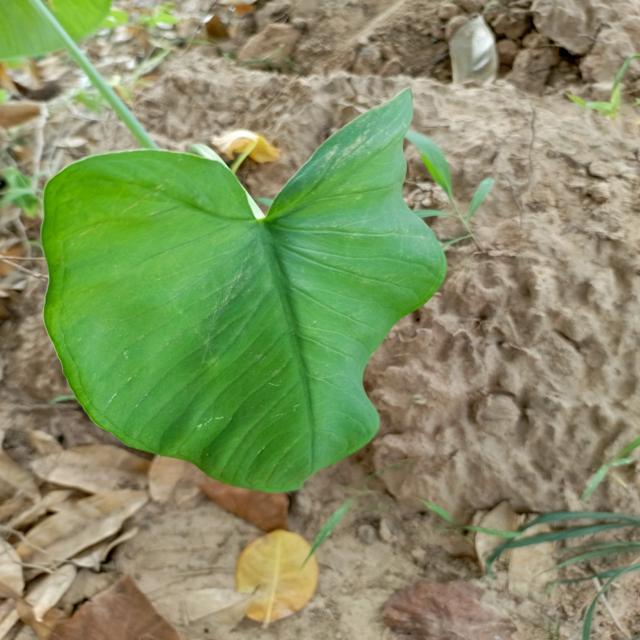
Label: Healthy